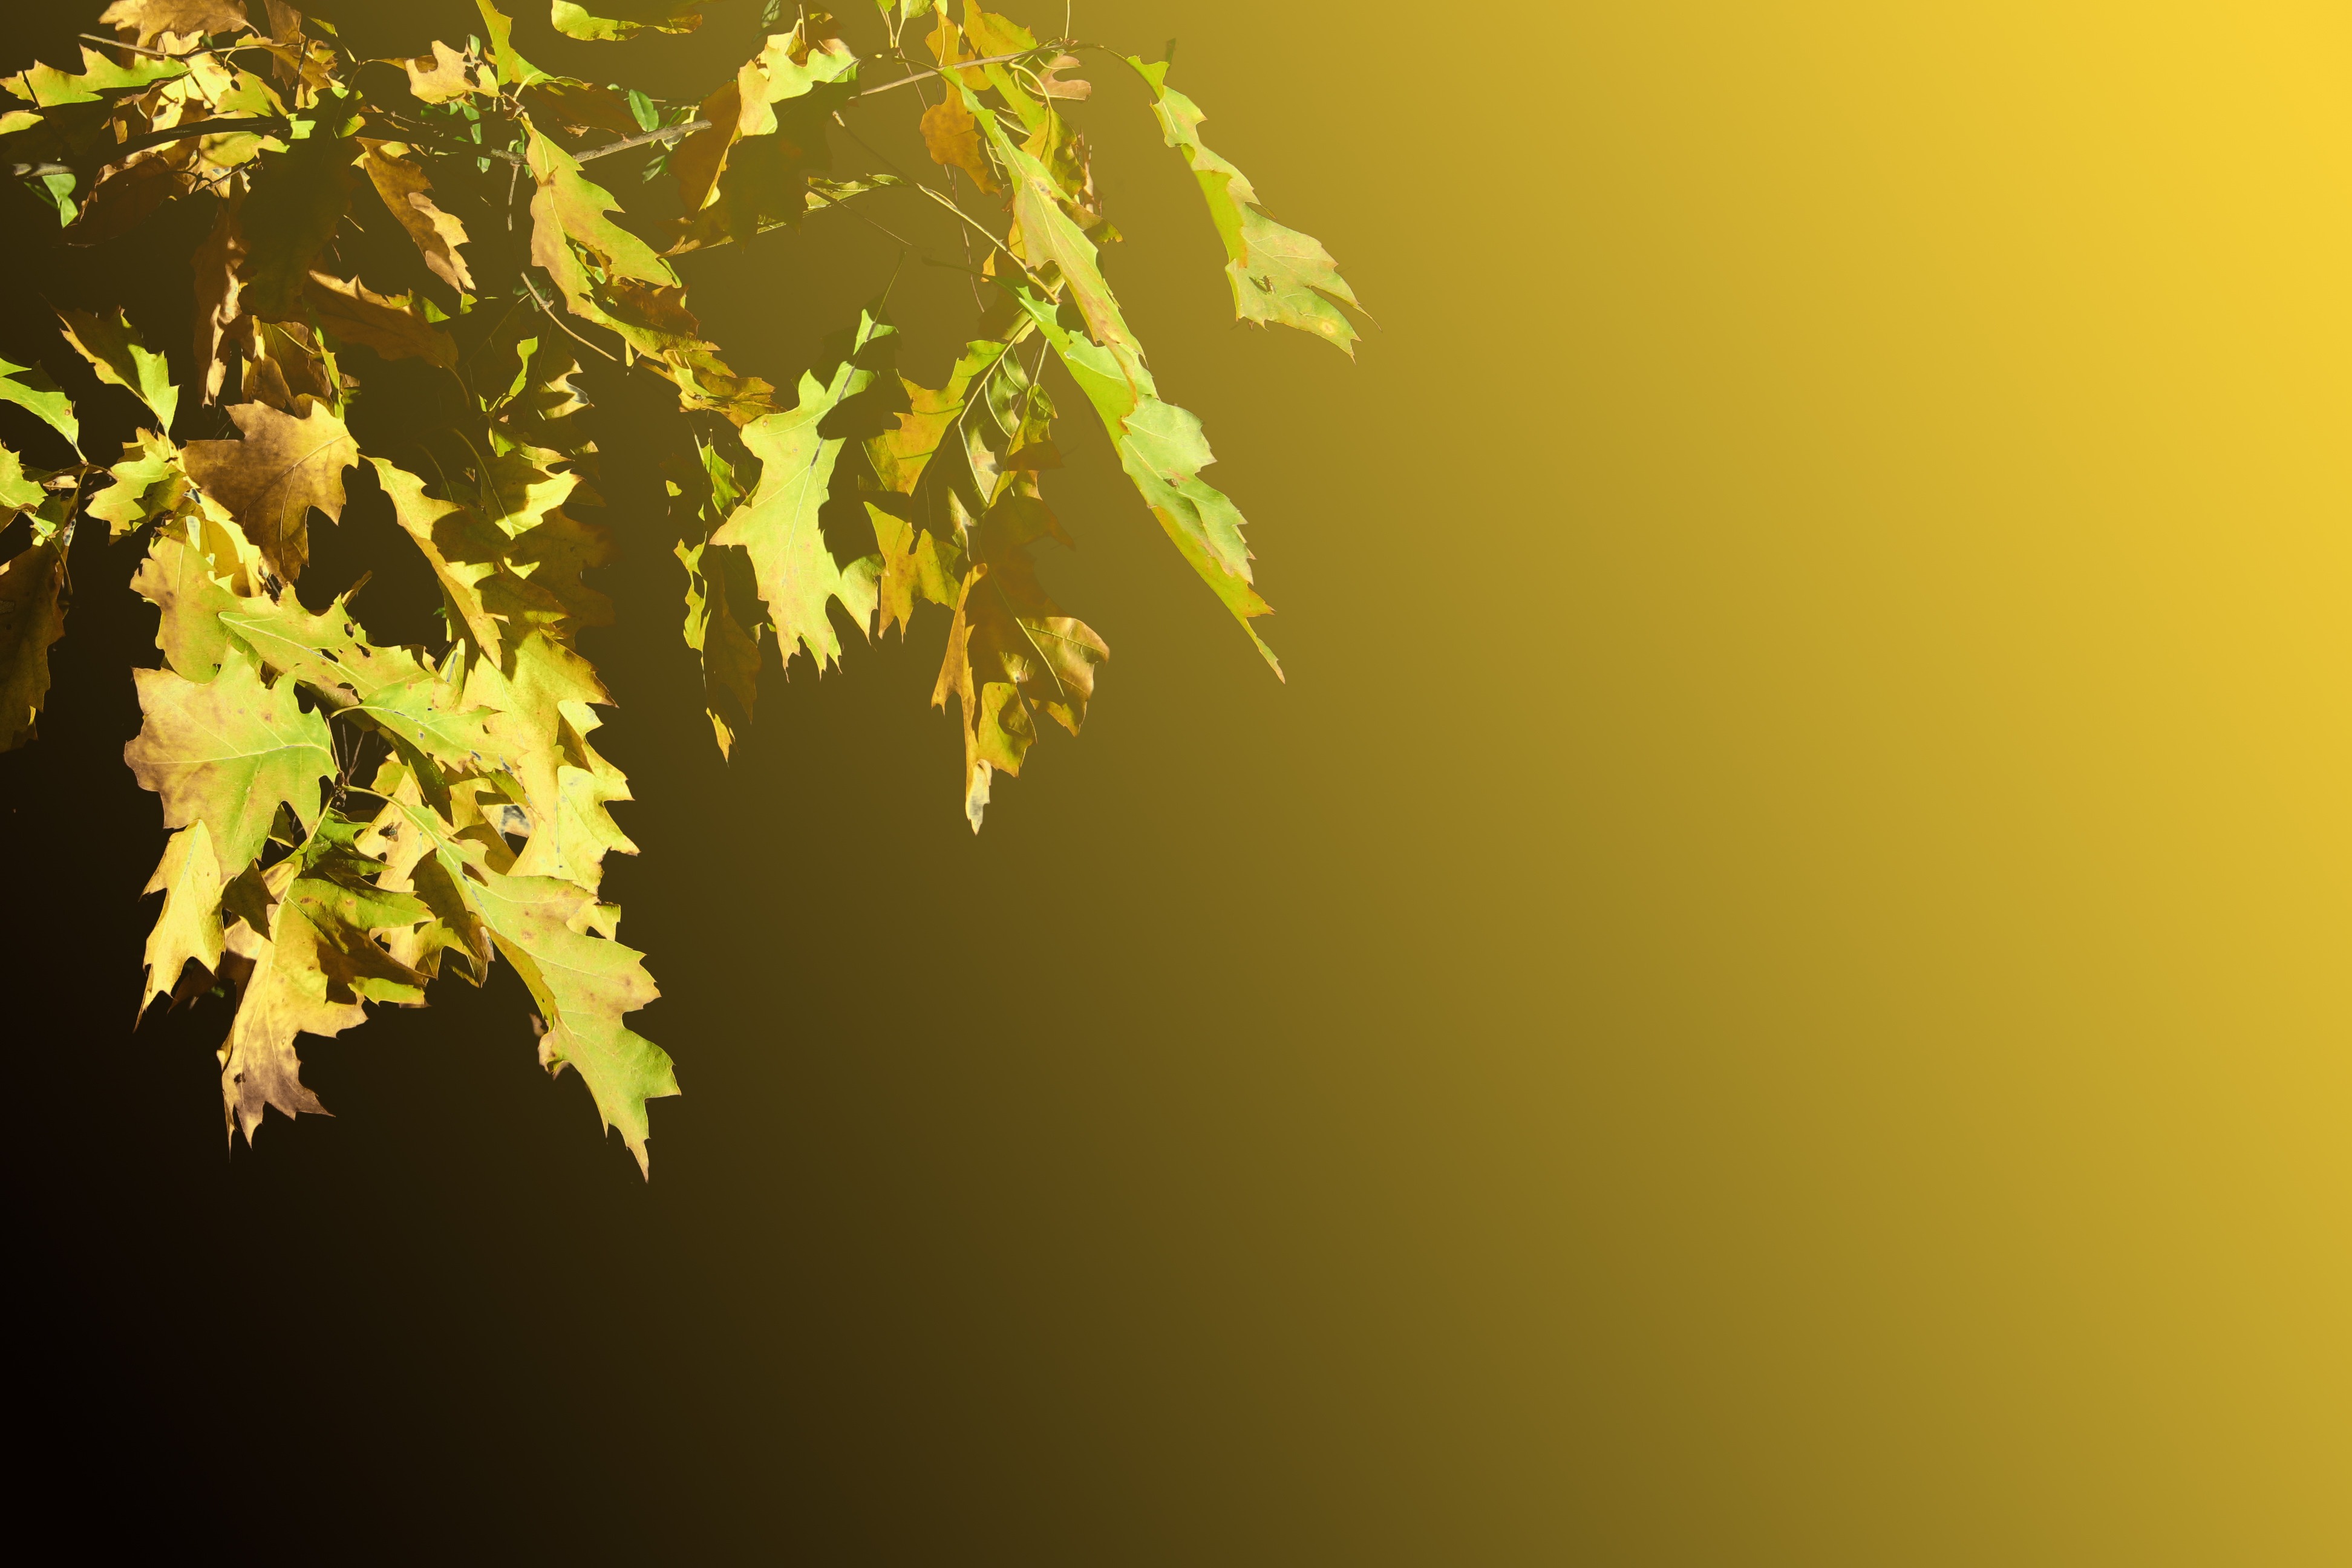
tree, branch, light, plant, sunlight, leaf, flower, decoration, green, autumn, yellow, season, close up, emerge, leaves, oak, stationery, greeting card, oak leaves, macro photography, maidenhair tree, plant stem, woody plant, computer wallpaper, land plant